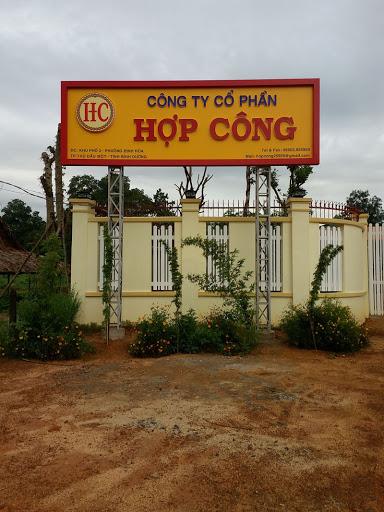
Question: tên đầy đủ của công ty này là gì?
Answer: tên đầy đủ của công ty này là công ty cổ phần hợp công